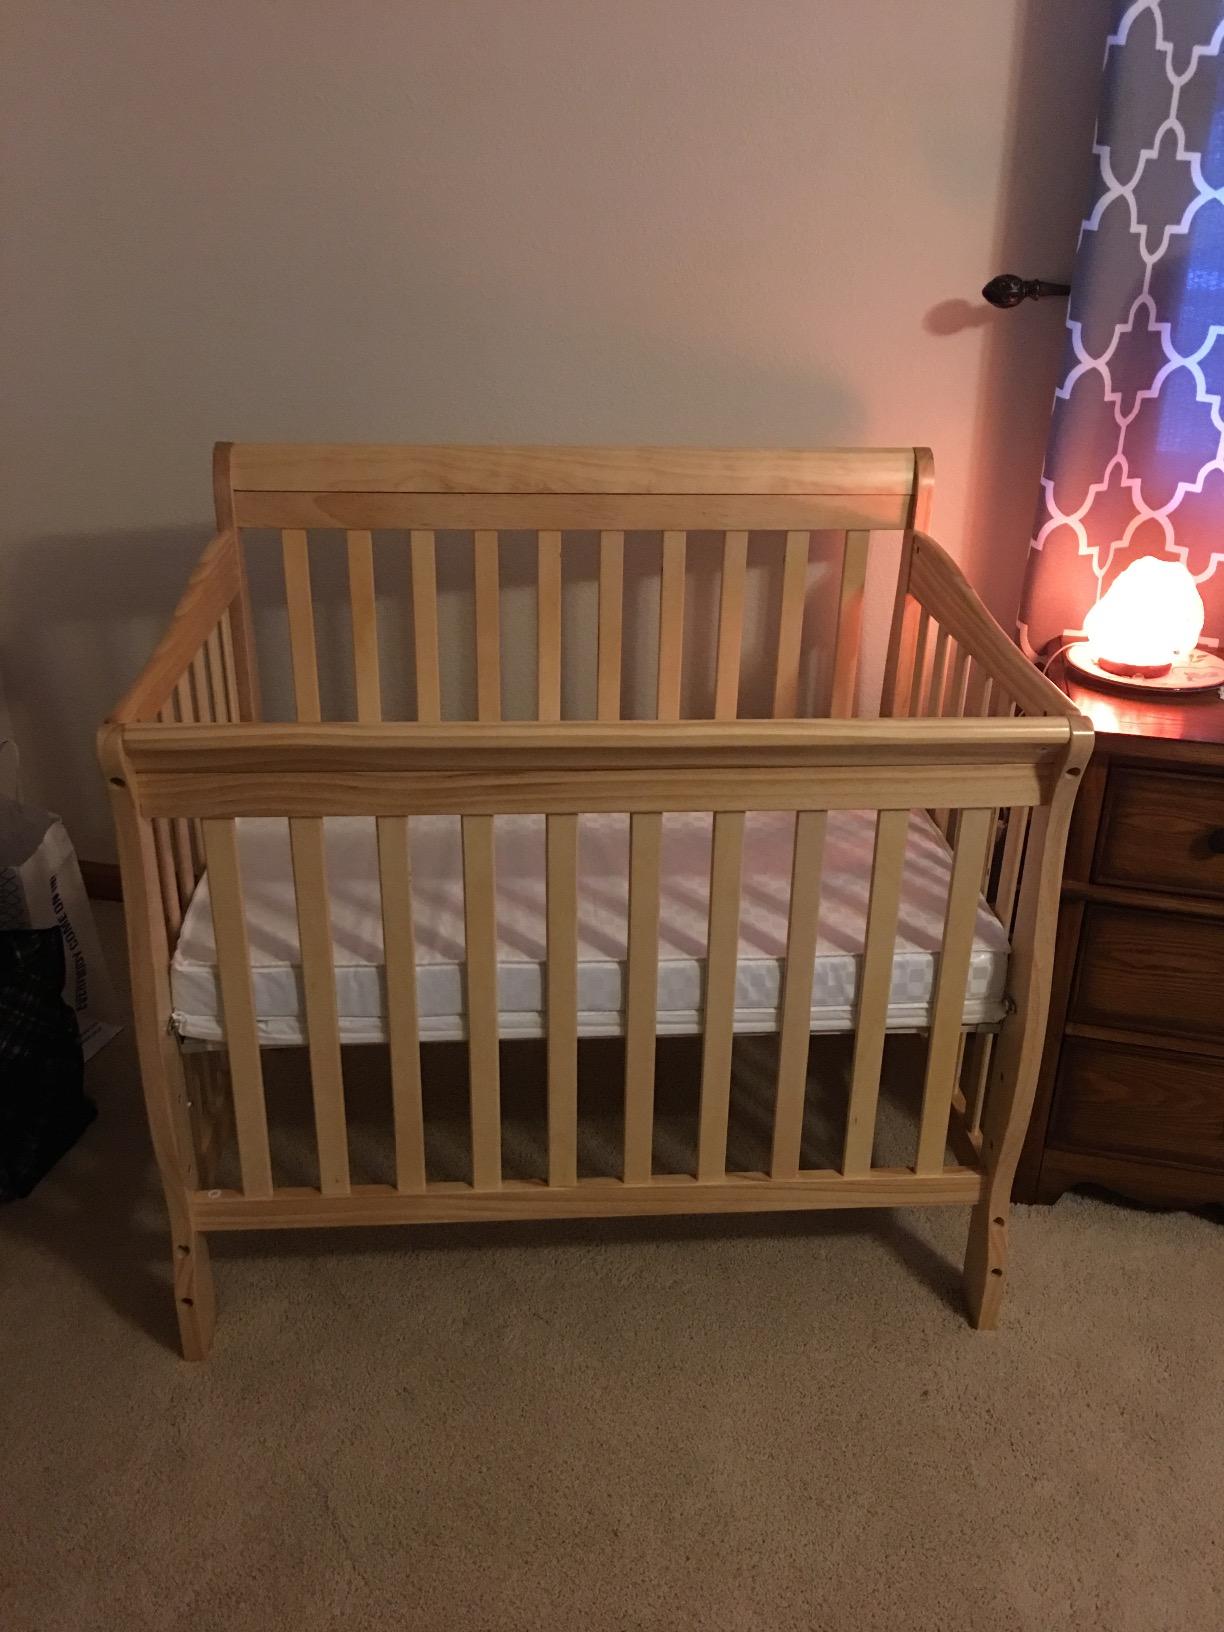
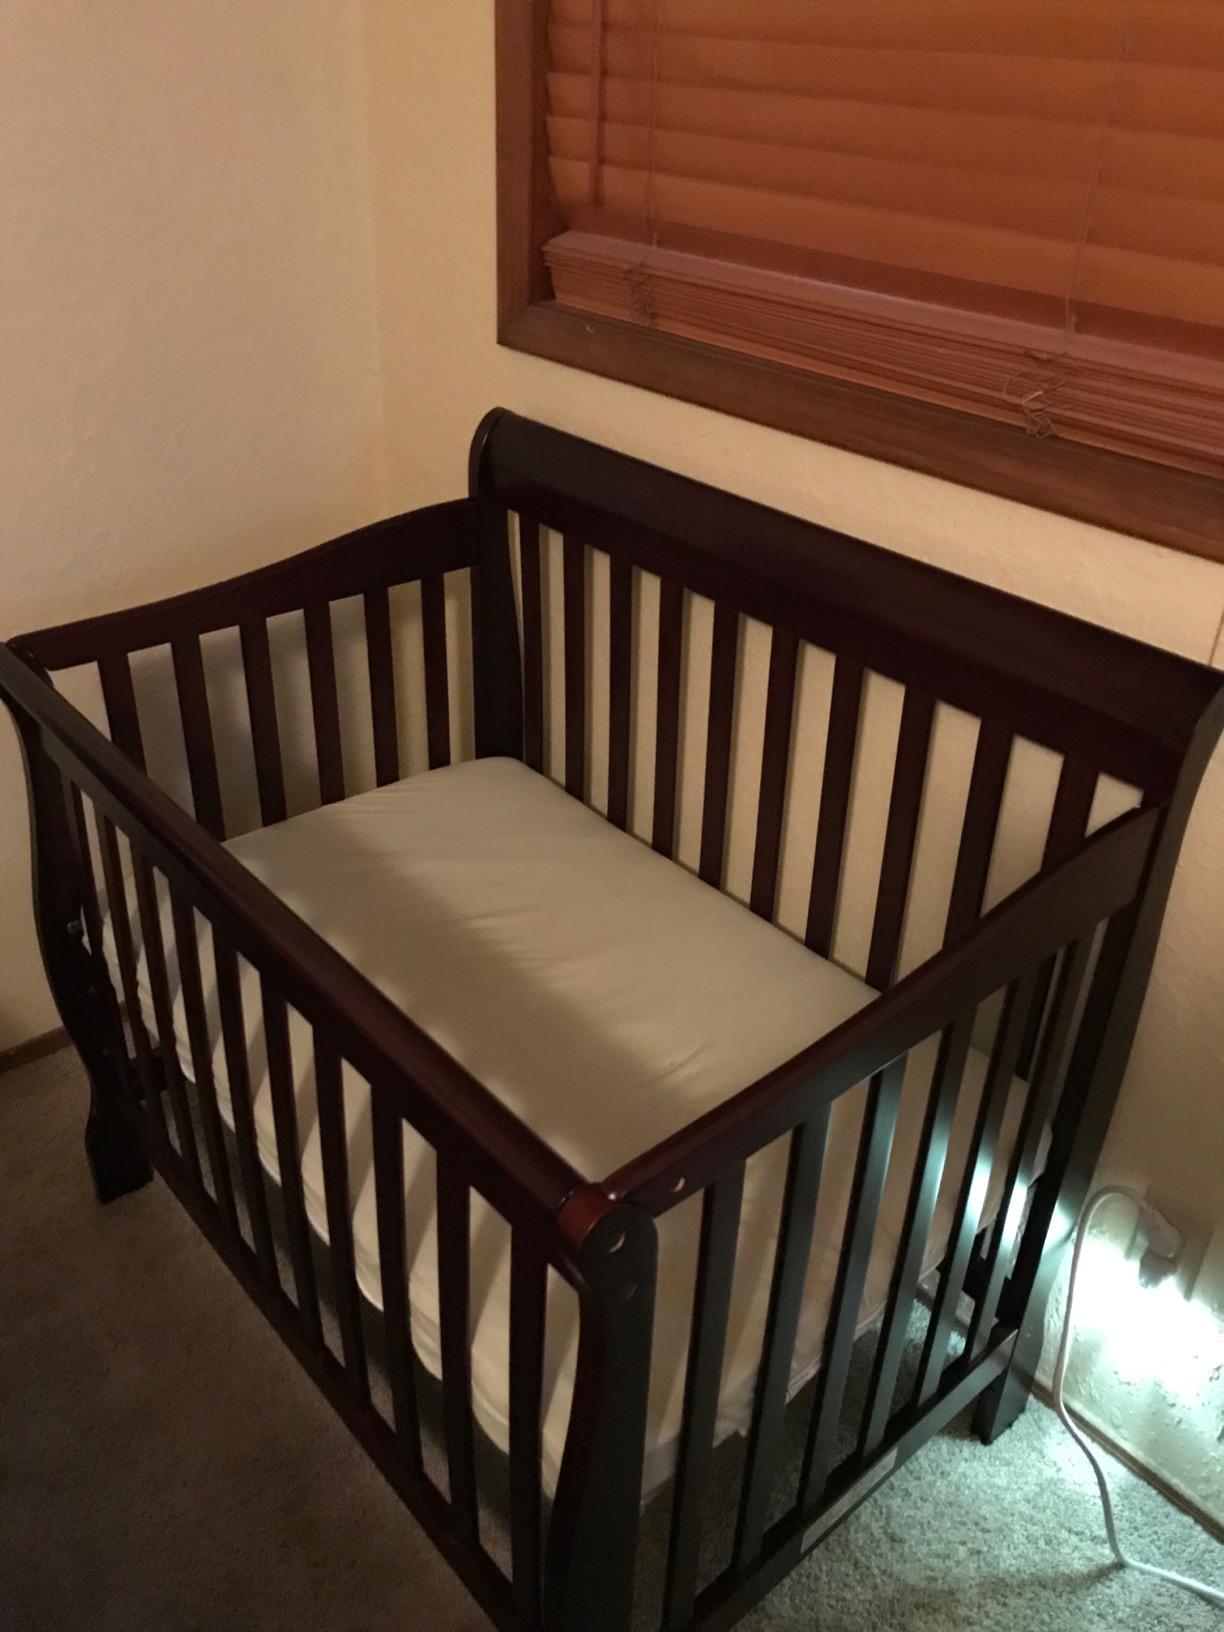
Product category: products_crib
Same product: no